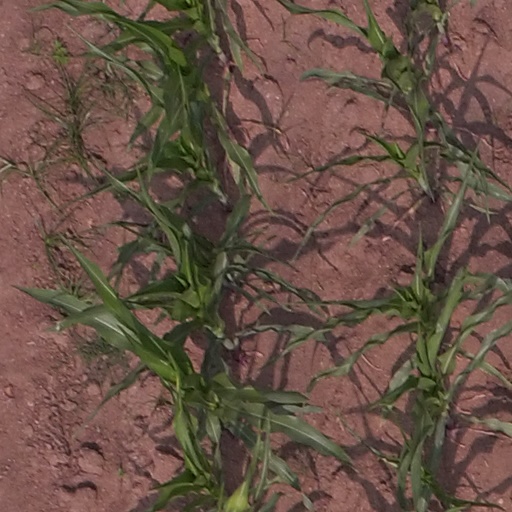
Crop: maize; corn